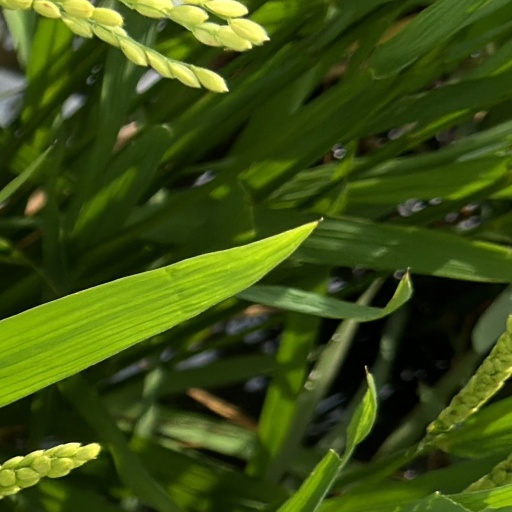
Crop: rice